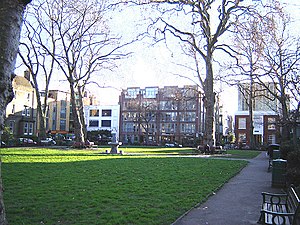
Hoxton
Hoxton Square
Hoxton er et område i bydelen Hackney i London, lige nord for City of London. Hoxton er området mellem Old Street, City Road, Regent's Canal og Kingsland Road.